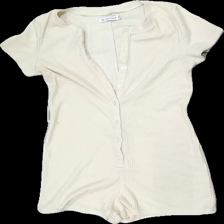
View: front
Type: Top
Category: Ladies
Brand: Not in the list
Brand text on label: toby heart ginger
Colors: Beige
Material: 76% polyester 24% bomull
Pattern: Striped
Cut: C-collar
Size: XS
Season: All
Stains: Minor
Damage: smuts fläck
Damage location: middle center
Price range: <50
Recommended usage: Export
Description: body med knappar
Comment: saknas band